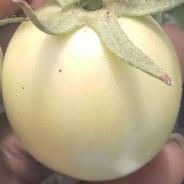
Crop: Tomato
Condition: healthy-fruit